Chemical defense

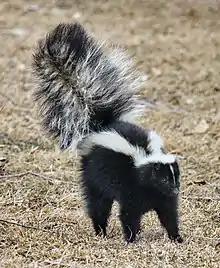
Skunk ("Mephitis mephitis") in defensive posture with erect and puffed tail, indicating it may be about to spray.

Vertebrates can also biosynthesize defensive chemicals or sequester them from plants or prey. Sequestered compounds have been observed in frogs, natricine snakes, and two genera of birds, "Pitohui" and "Ifrita". It is suspected that some well-known compounds such as tetrodotoxin produced by newts and pufferfish are derived from invertebrate prey. Bufadienolides, defensive chemicals produced by toads, have been found in glands of natricine snakes used for defense.